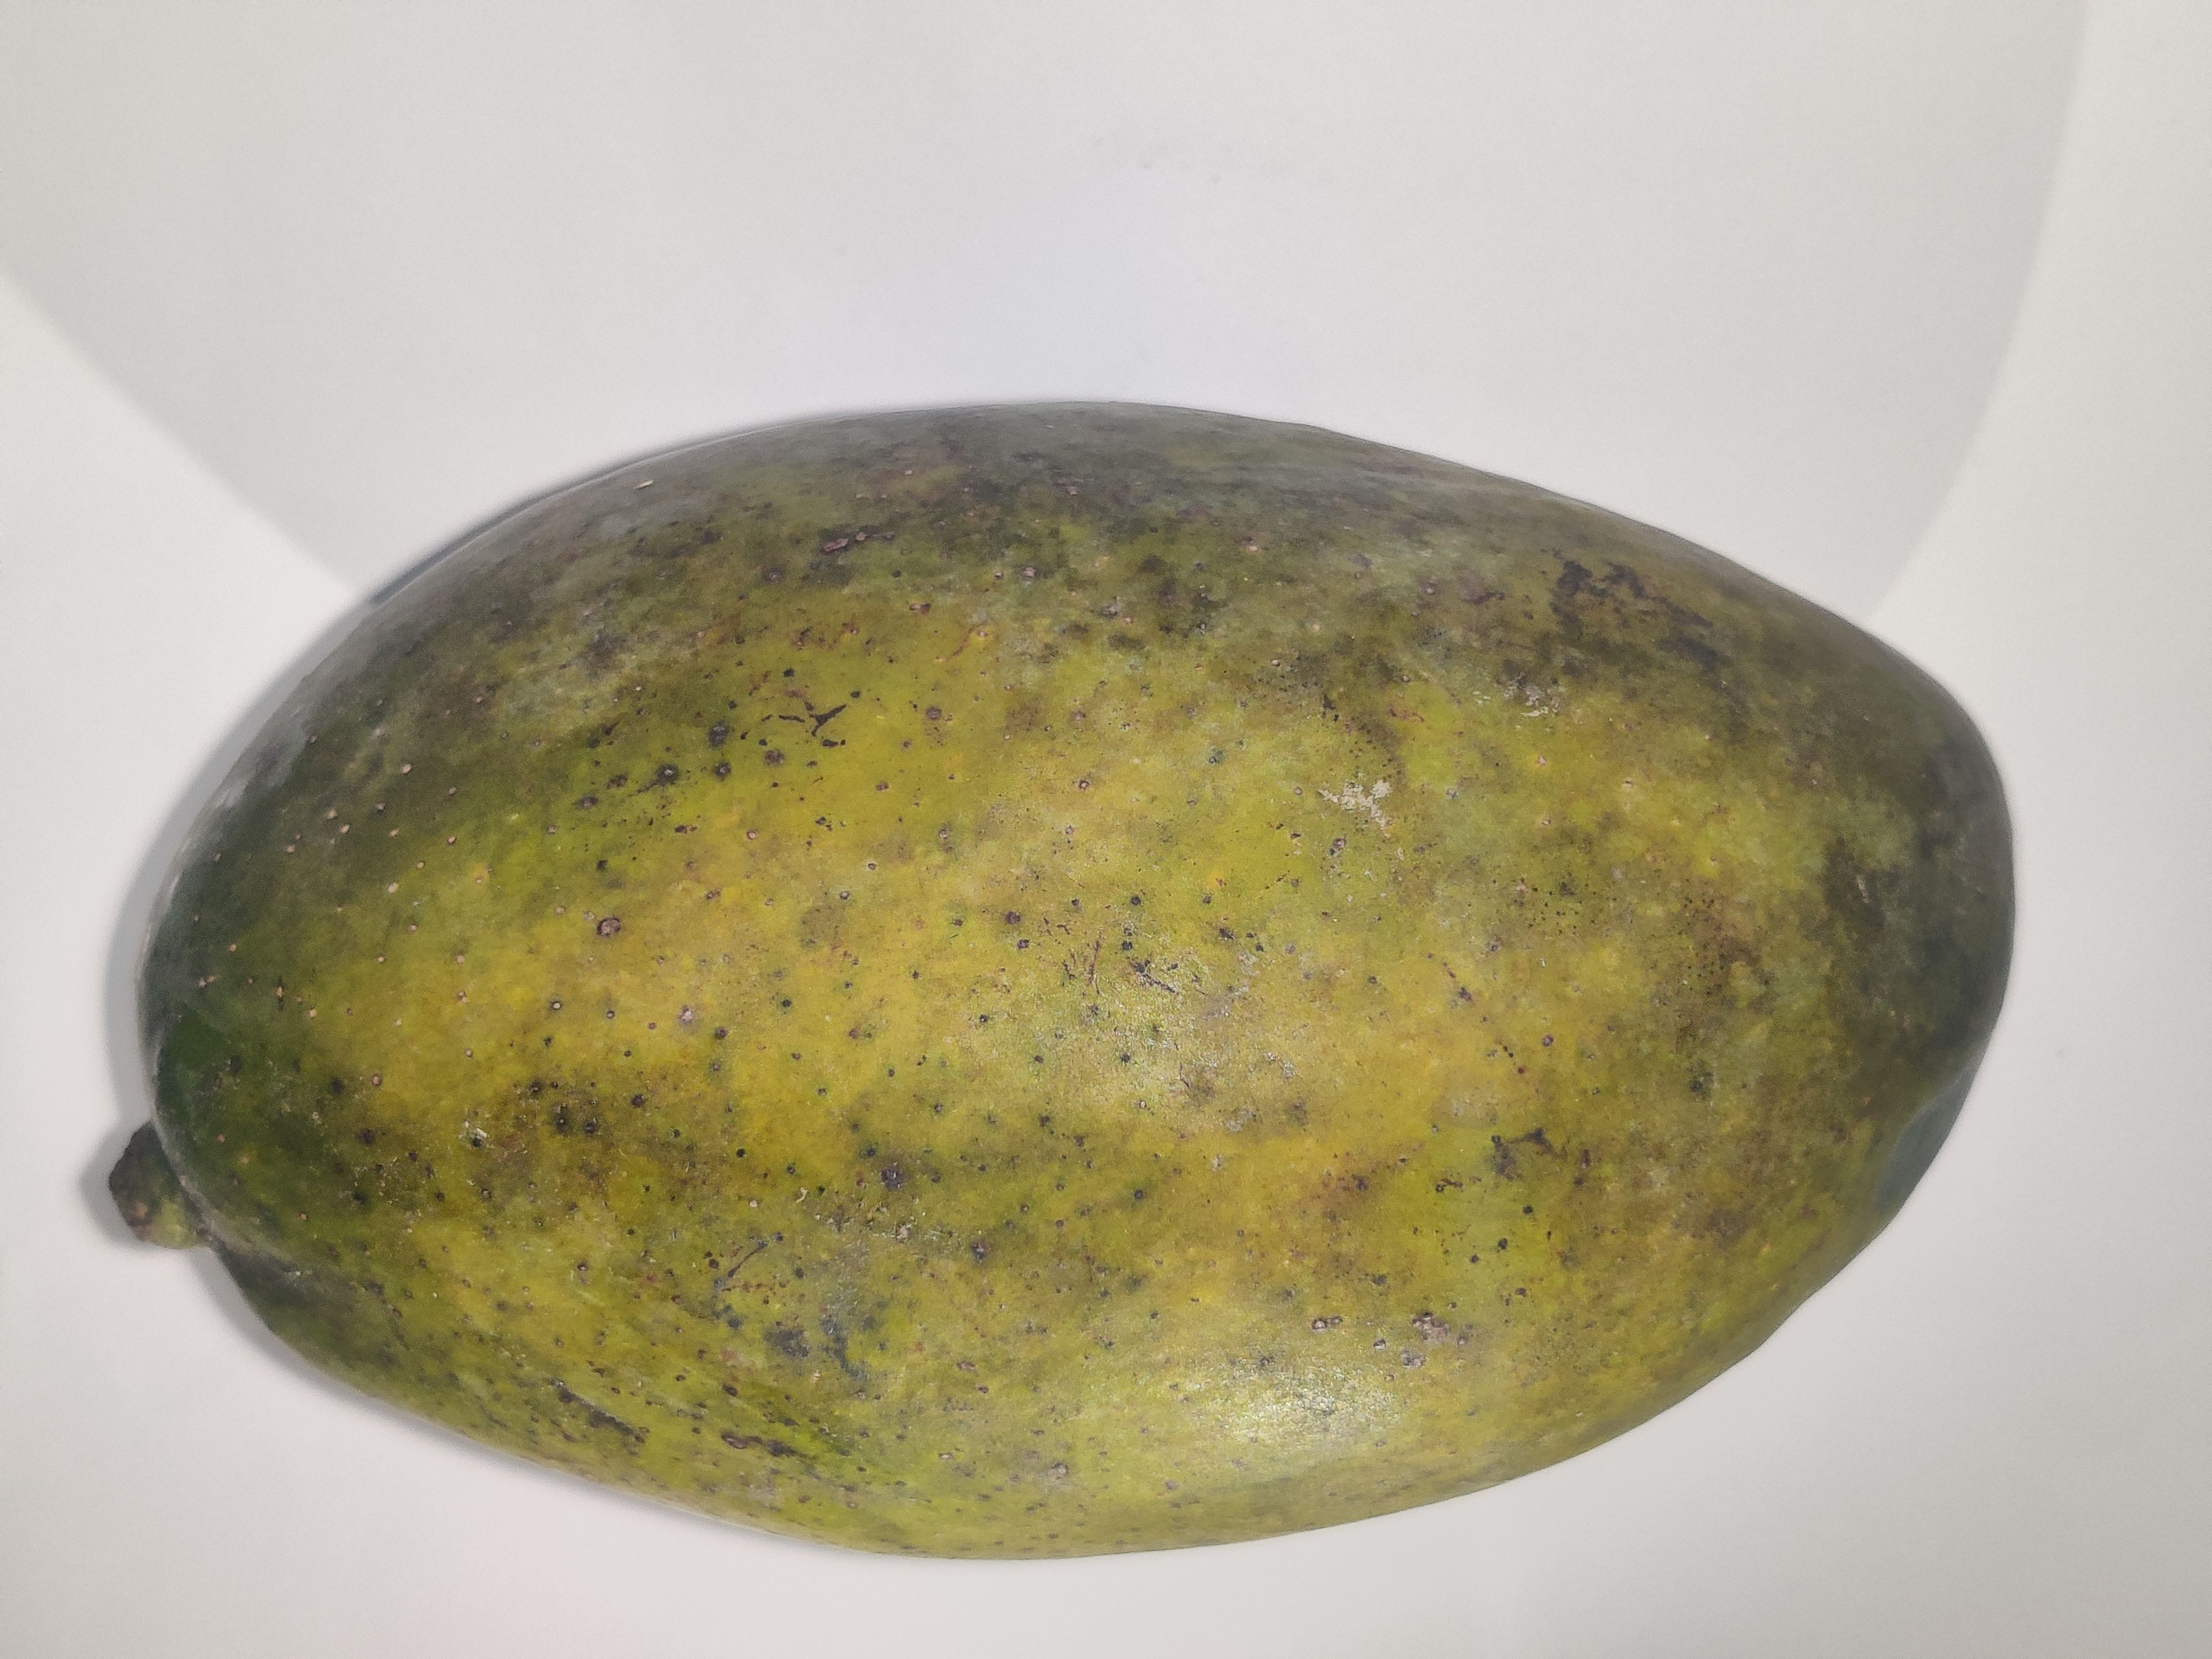
Fruit: mango
Grade: 2nd-grade